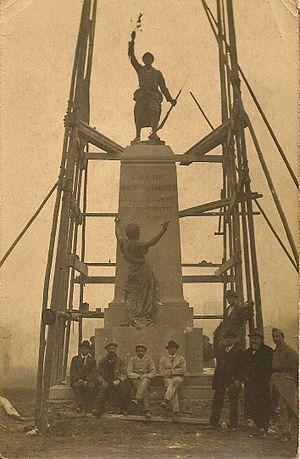
Le monument aux morts de la commune d'Ermont en construction. Carte postale non datée.
Un monument aux morts est un monument érigé pour commémorer et honorer les soldats, et plus généralement les personnes tuées ou disparues par faits de guerre.